2015 NBA All-Star Game

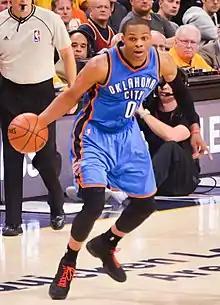
Russell Westbrook was named MVP of the All-Star game.

The rosters for the All-Star Game were chosen in two ways. The starters were chosen via a fan ballot. Two guards and three frontcourt players who received the highest vote were named the All-Star starters. NBA head coaches voted for the reserves for their respective conferences, none of which could be players on their own team. Each coach selected two guards, three frontcourt players and two wild cards, with each selected player ranked in order of preference within each category. If a multi-position player was to be selected, coaches were encouraged to vote for the player at the position that was "most advantageous for the All-Star team", regardless of where the player was listed on the All-Star ballot or the position he was listed in box scores. If a player is unable to participate due to injury, the commissioner will select a replacement.